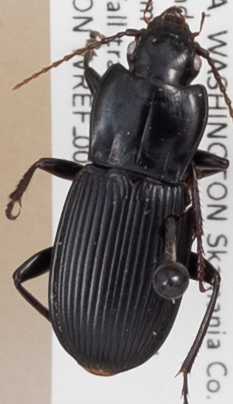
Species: Pterostichus herculaneus
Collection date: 2020-08-18
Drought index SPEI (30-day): -1.34
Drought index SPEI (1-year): -0.8
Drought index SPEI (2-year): -2.09